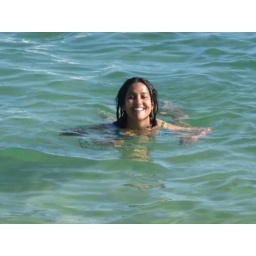
Swimming in the warm, warm water in Cabo San Lucas -- the only nice thing about the beach